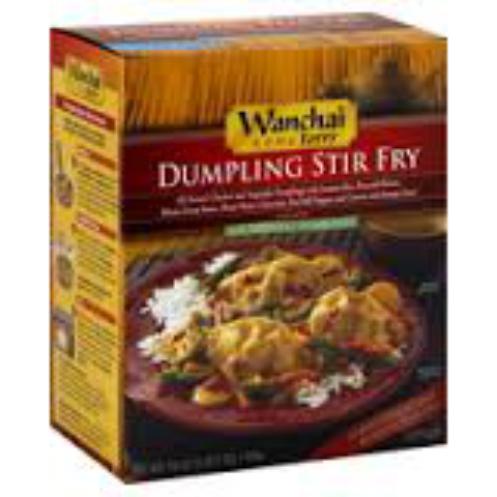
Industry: Food